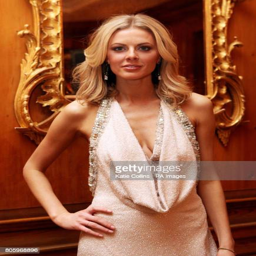
actor wears a dress backstage